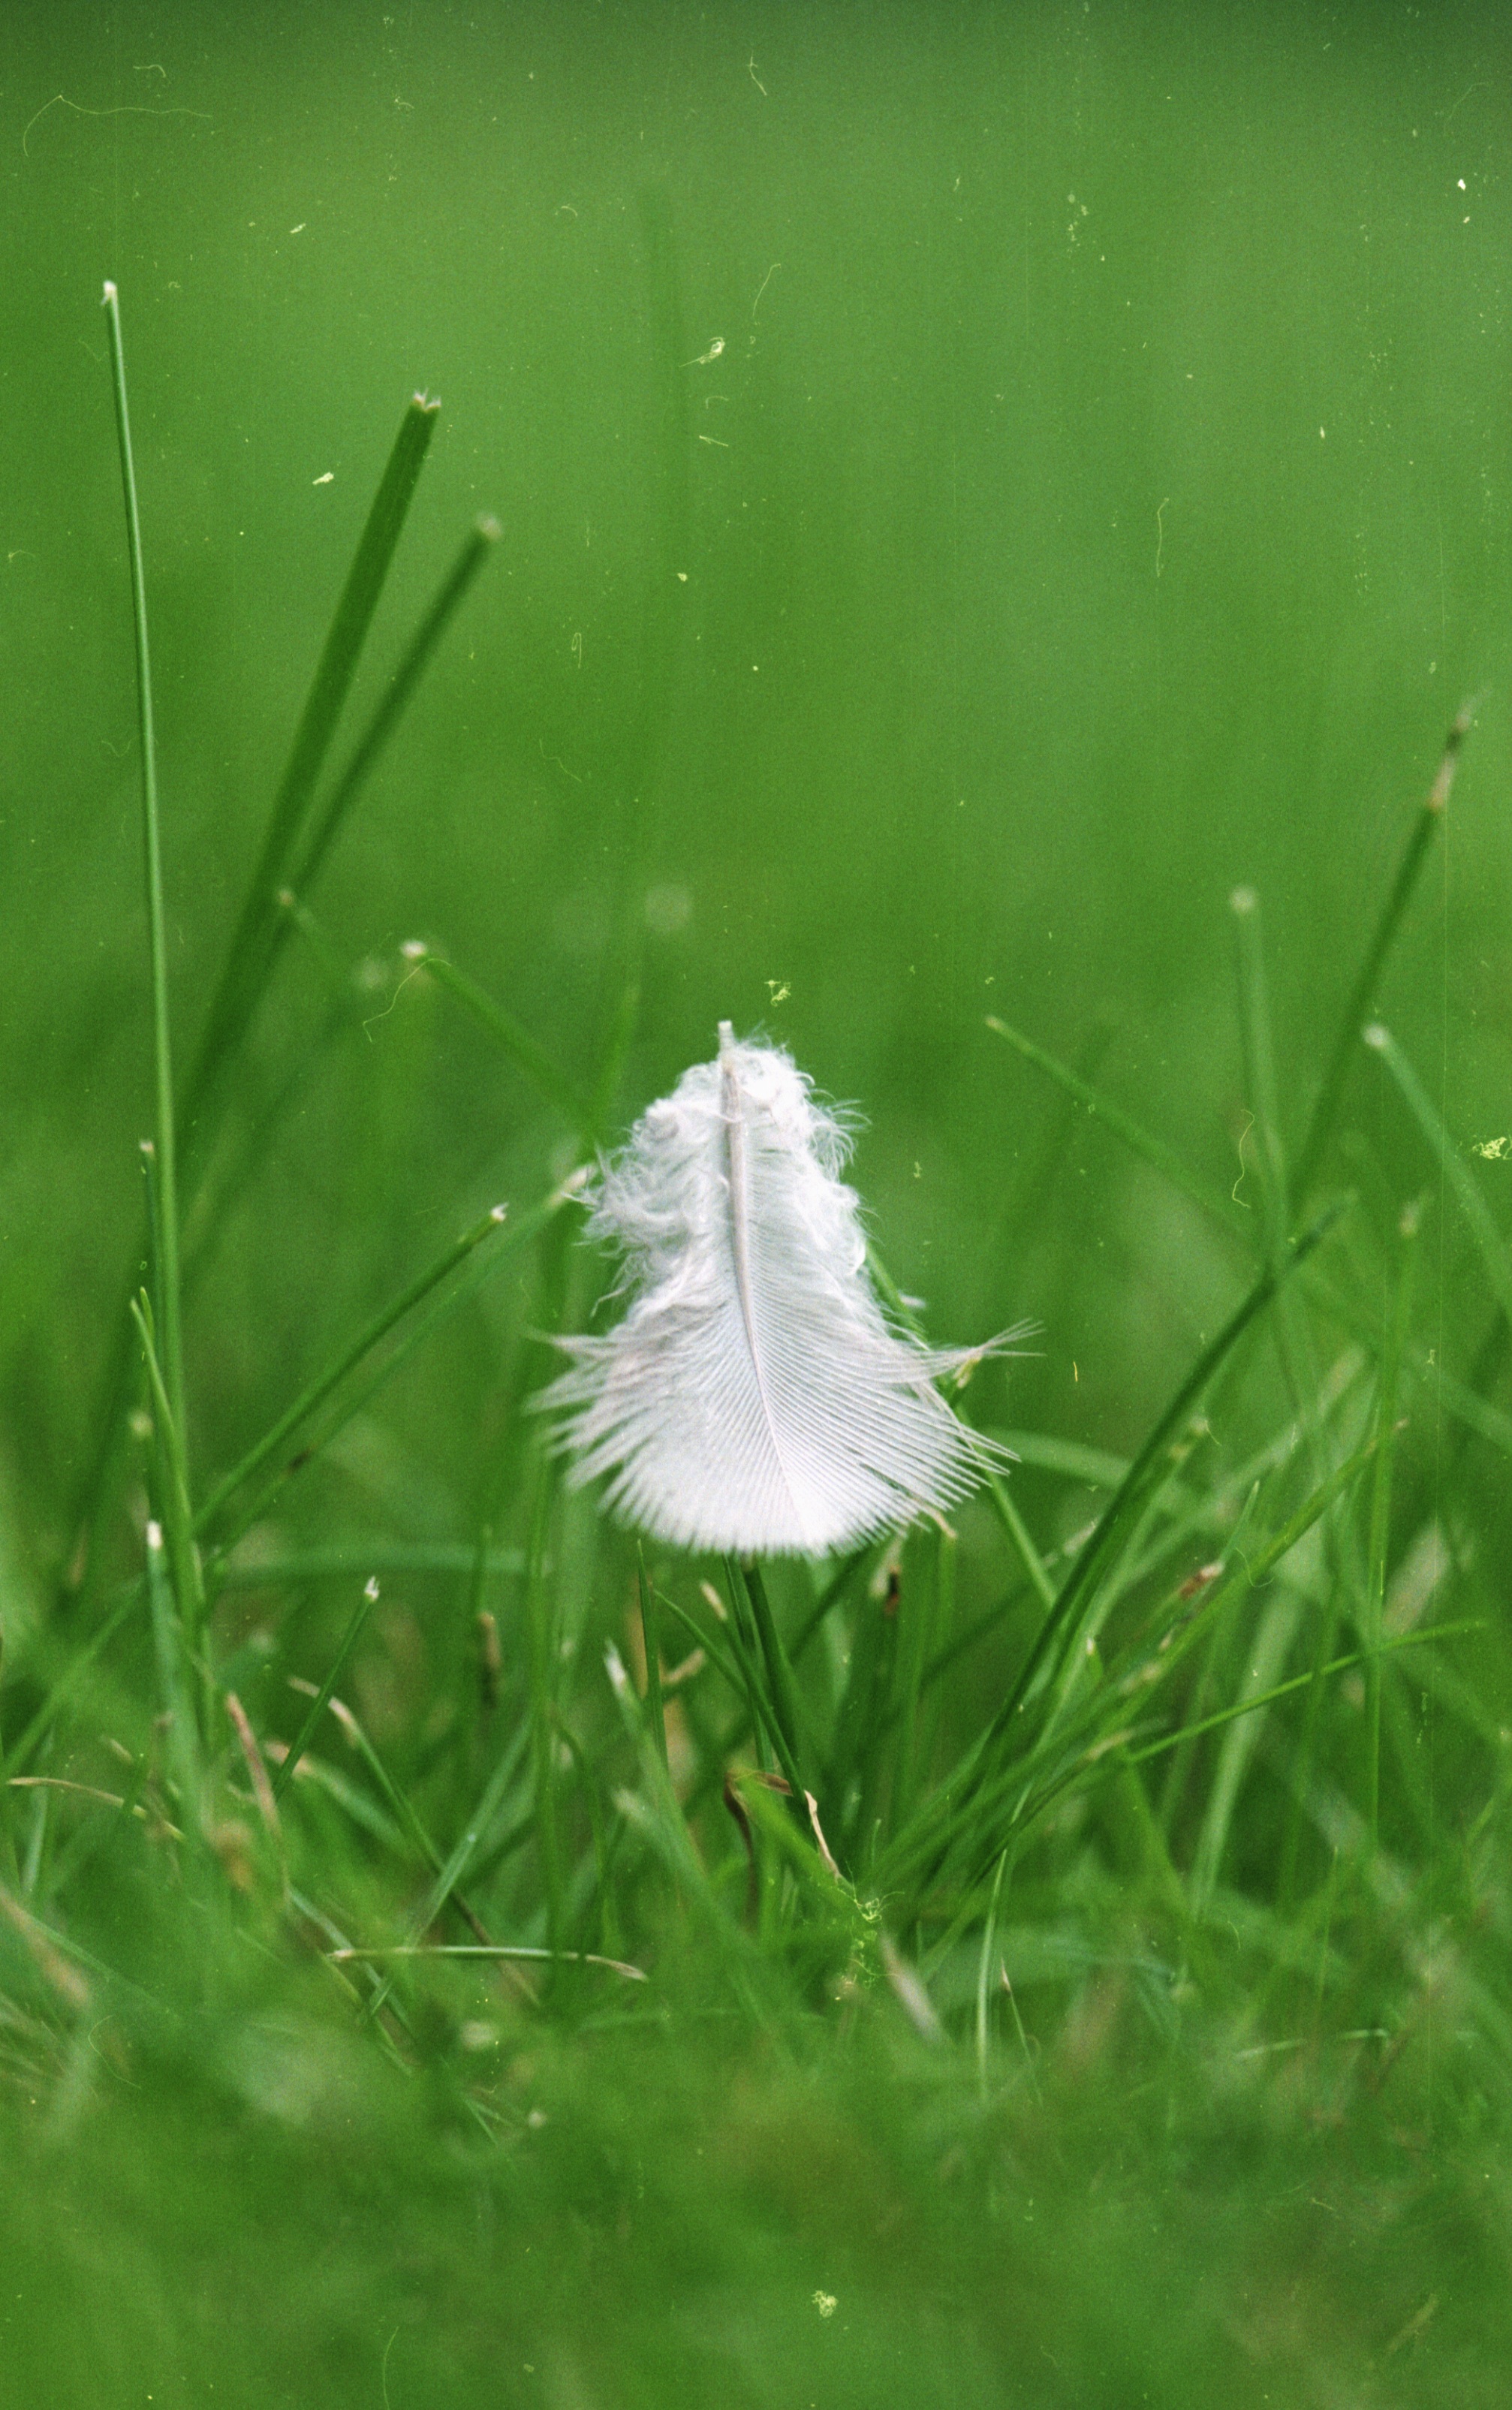
nature, grass, bird, plant, lawn, meadow, leaf, flower, green, insect, botany, flora, feather, fauna, mysterious, dreamy, macro photography, flowering plant, grass family, plant stem, land plant